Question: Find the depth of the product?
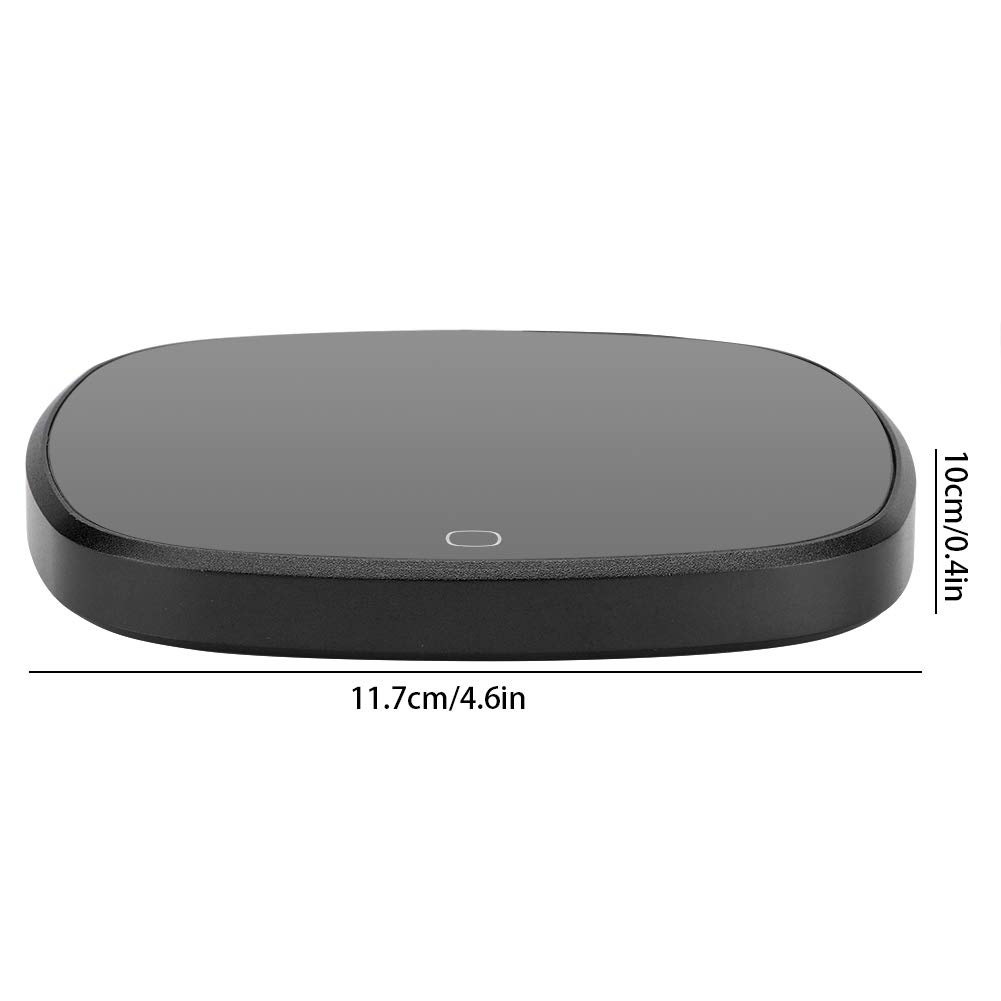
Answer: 11.7 centimetre